Batu Caves

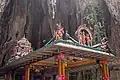
The main shrine

At the base of the hill are two caves, Art Gallery Cave and Museum Cave, which form the Cave Villa complex. These consist of statues and paintings from Hindu mythology, most of them relating to the life and stories of Murugan. The Ramayana Cave is situated to the left, which consists of paintings from the Hindu epic "Ramayana". There is a tall statue of Hanuman at the entrance and a temple dedicated to Hanuman, opened in November 2001.